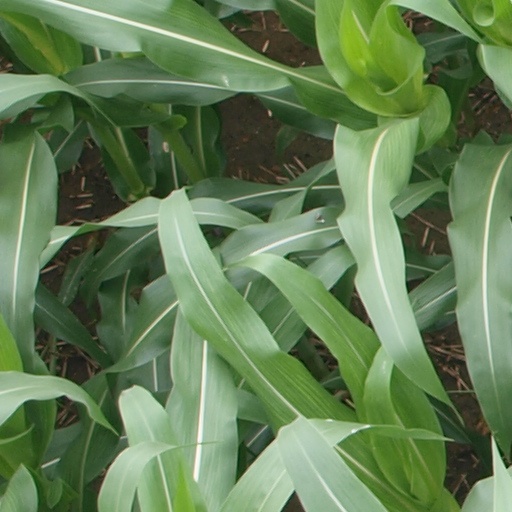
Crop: maize; corn